Jeep SJ

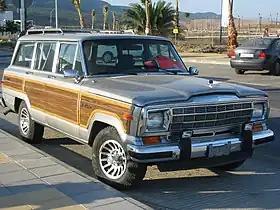
A 1991 Jeep Grand Wagoneer

Jeep's SJ platform was part of the "FSJ" or full-size Jeep lineup. A "FSJ" is any vehicle produced in North America, carrying the "Jeep" nameplate, with 2 or 4 doors, in rear- or four-wheel drive, whose wheelbase does not exceed , nor is less than , and whose tread width is no more than nor less than .